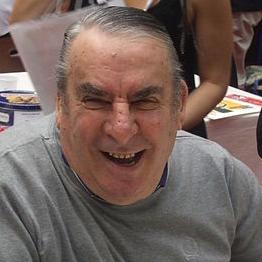
Age: 84